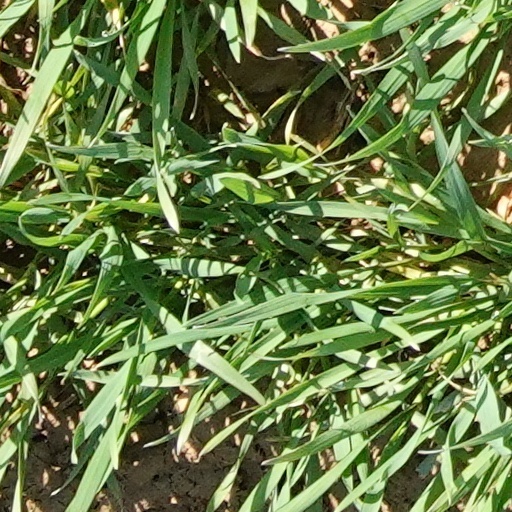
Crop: wheat